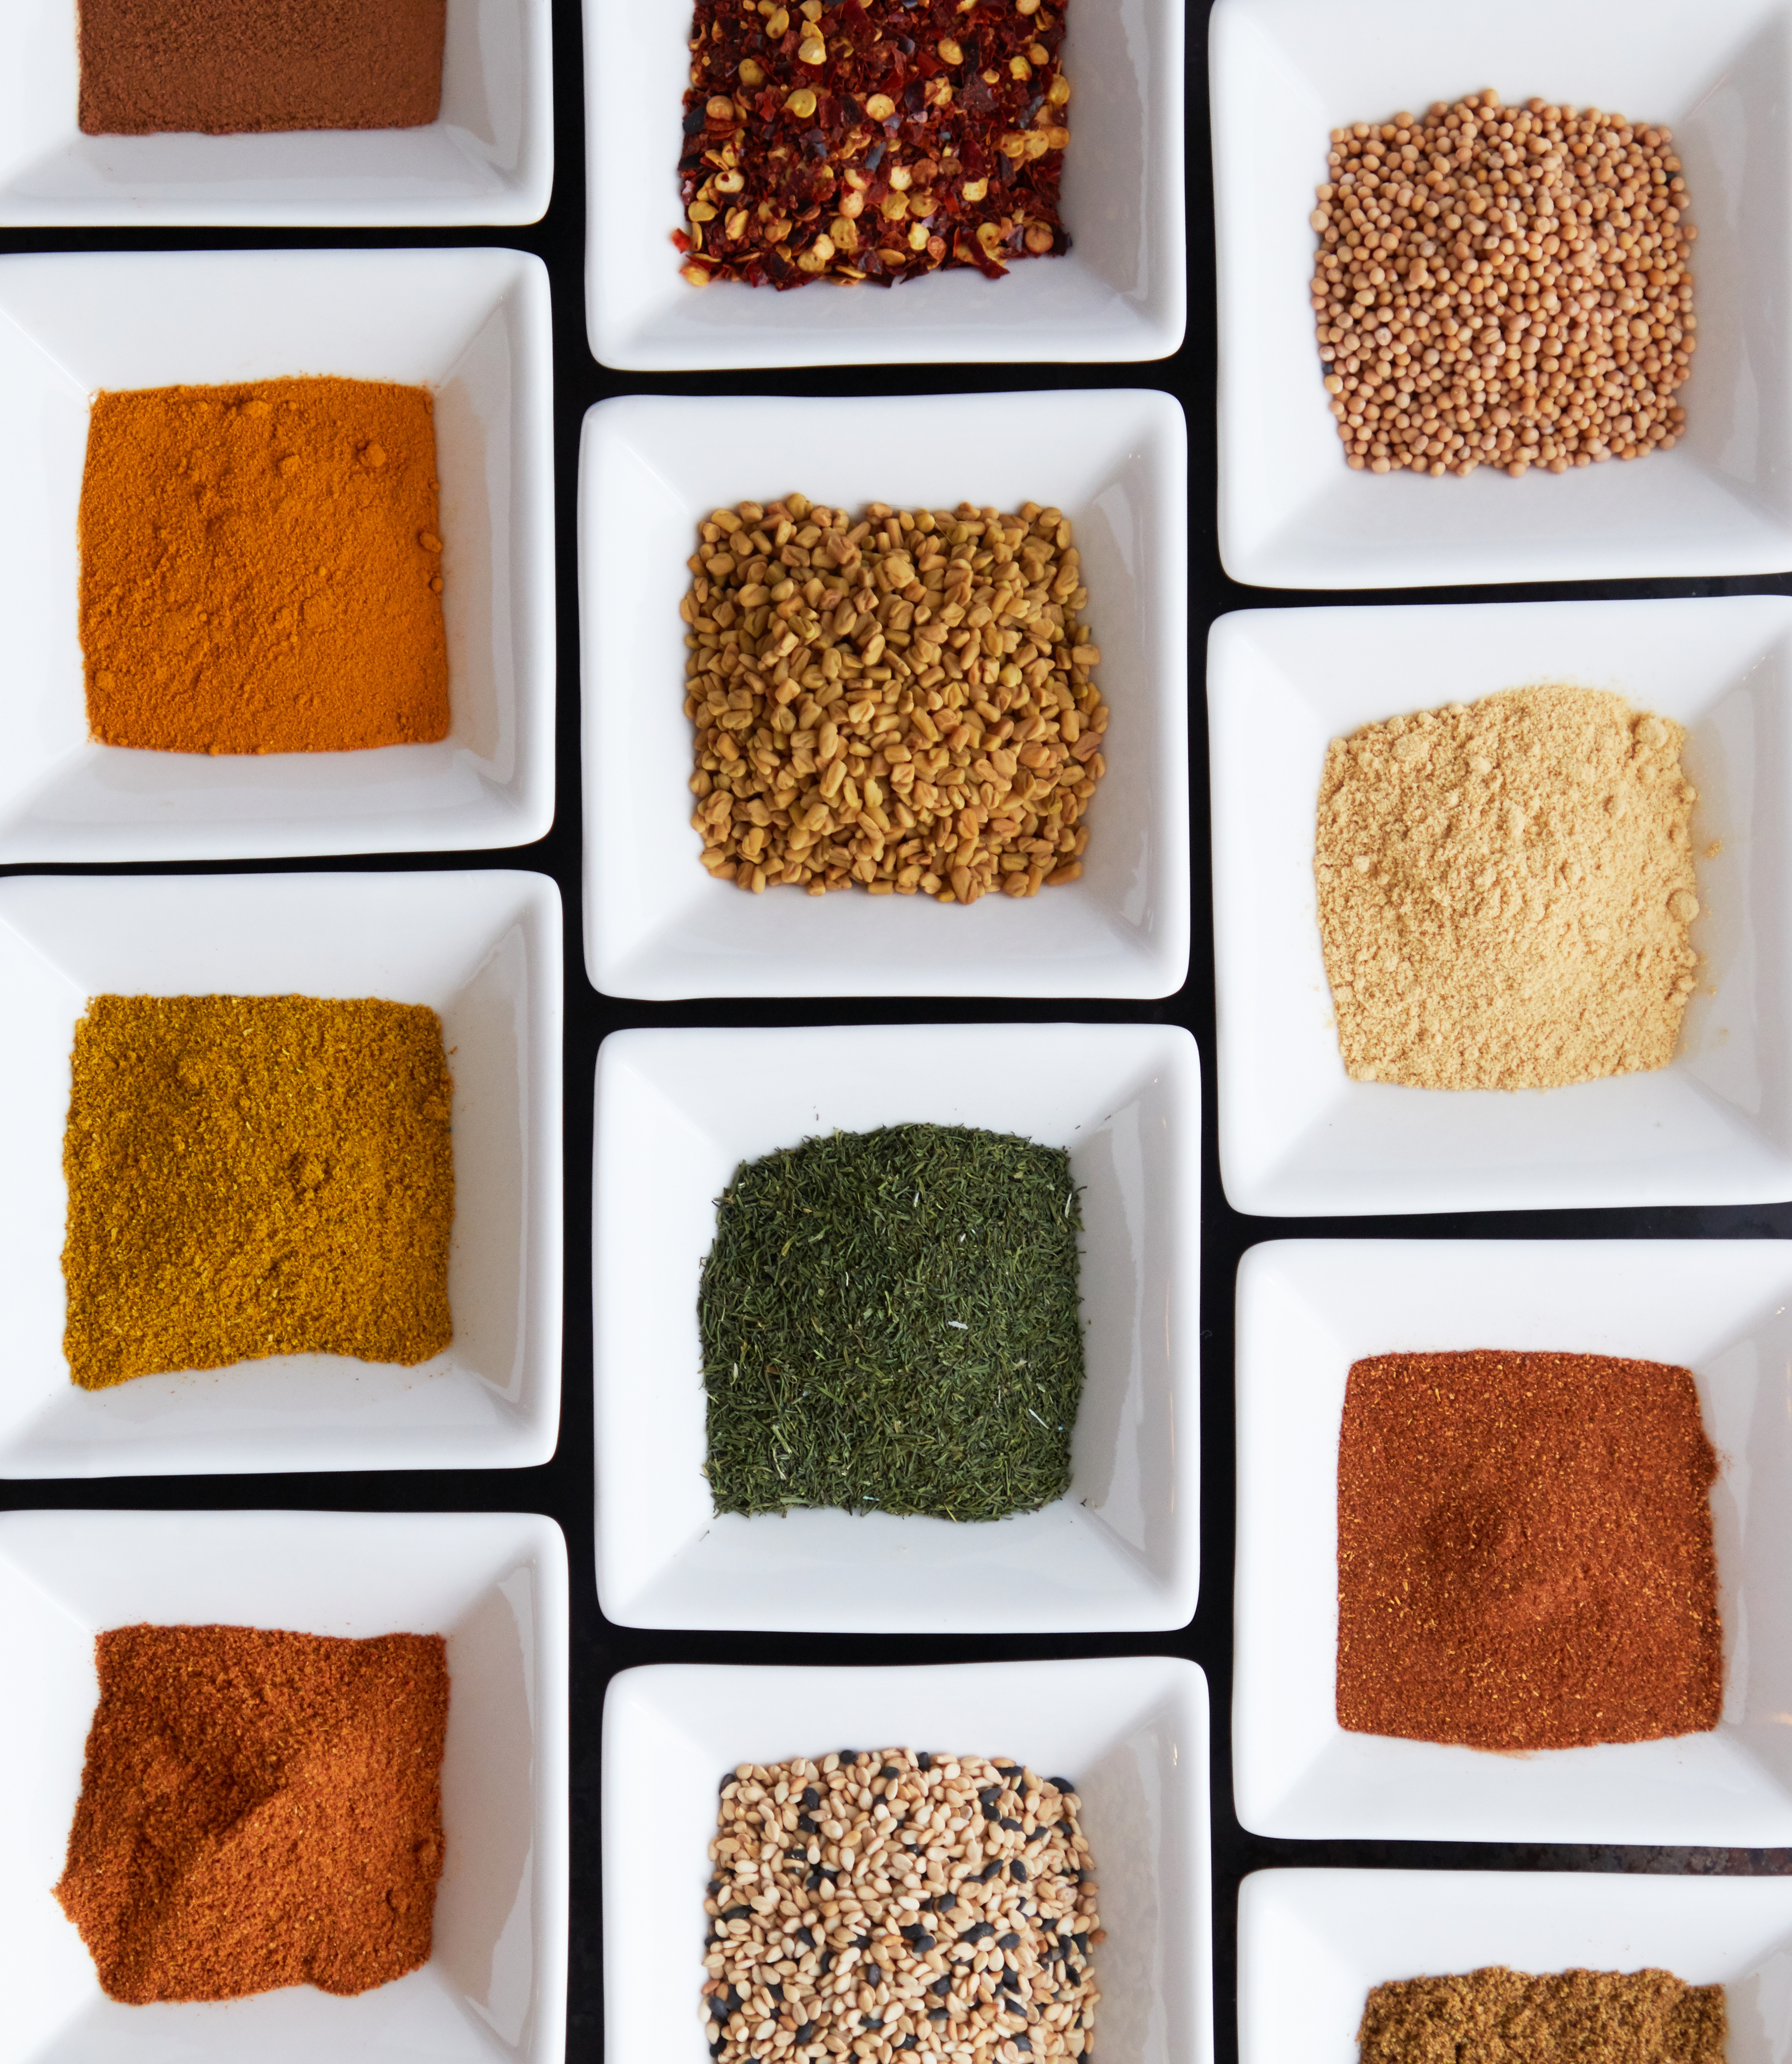
food, photograph, plant, product, cuisine, ingredient, dish, sharing, adaptation, grass family, metal, staple food, machine, vegetable, circle, pattern, superfood, herb, spice, composite material, font, rectangle, snow